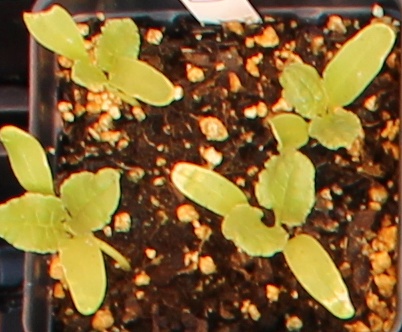
Label: Sugar beet